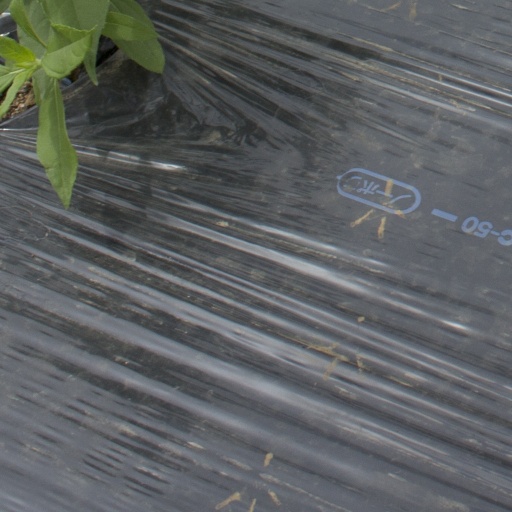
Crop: Jerusalem artichoke